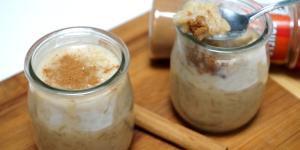
arroz con leche saludable